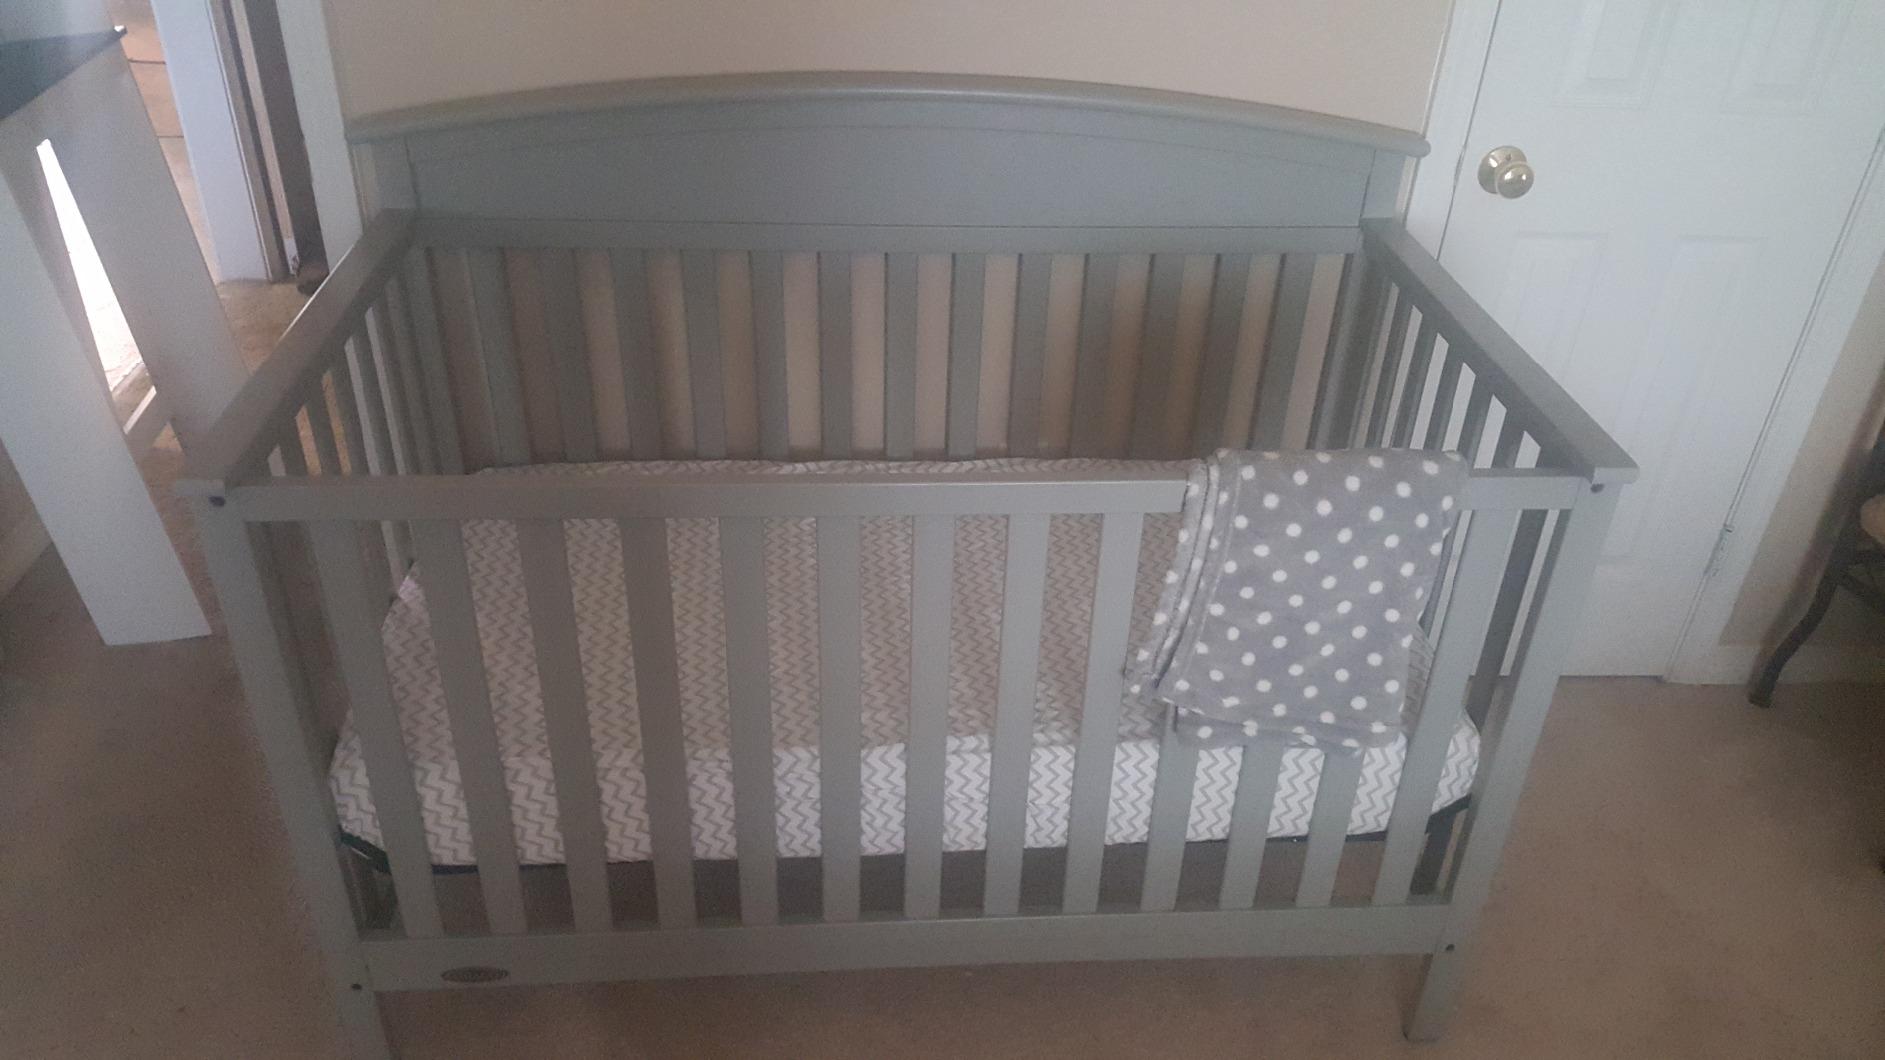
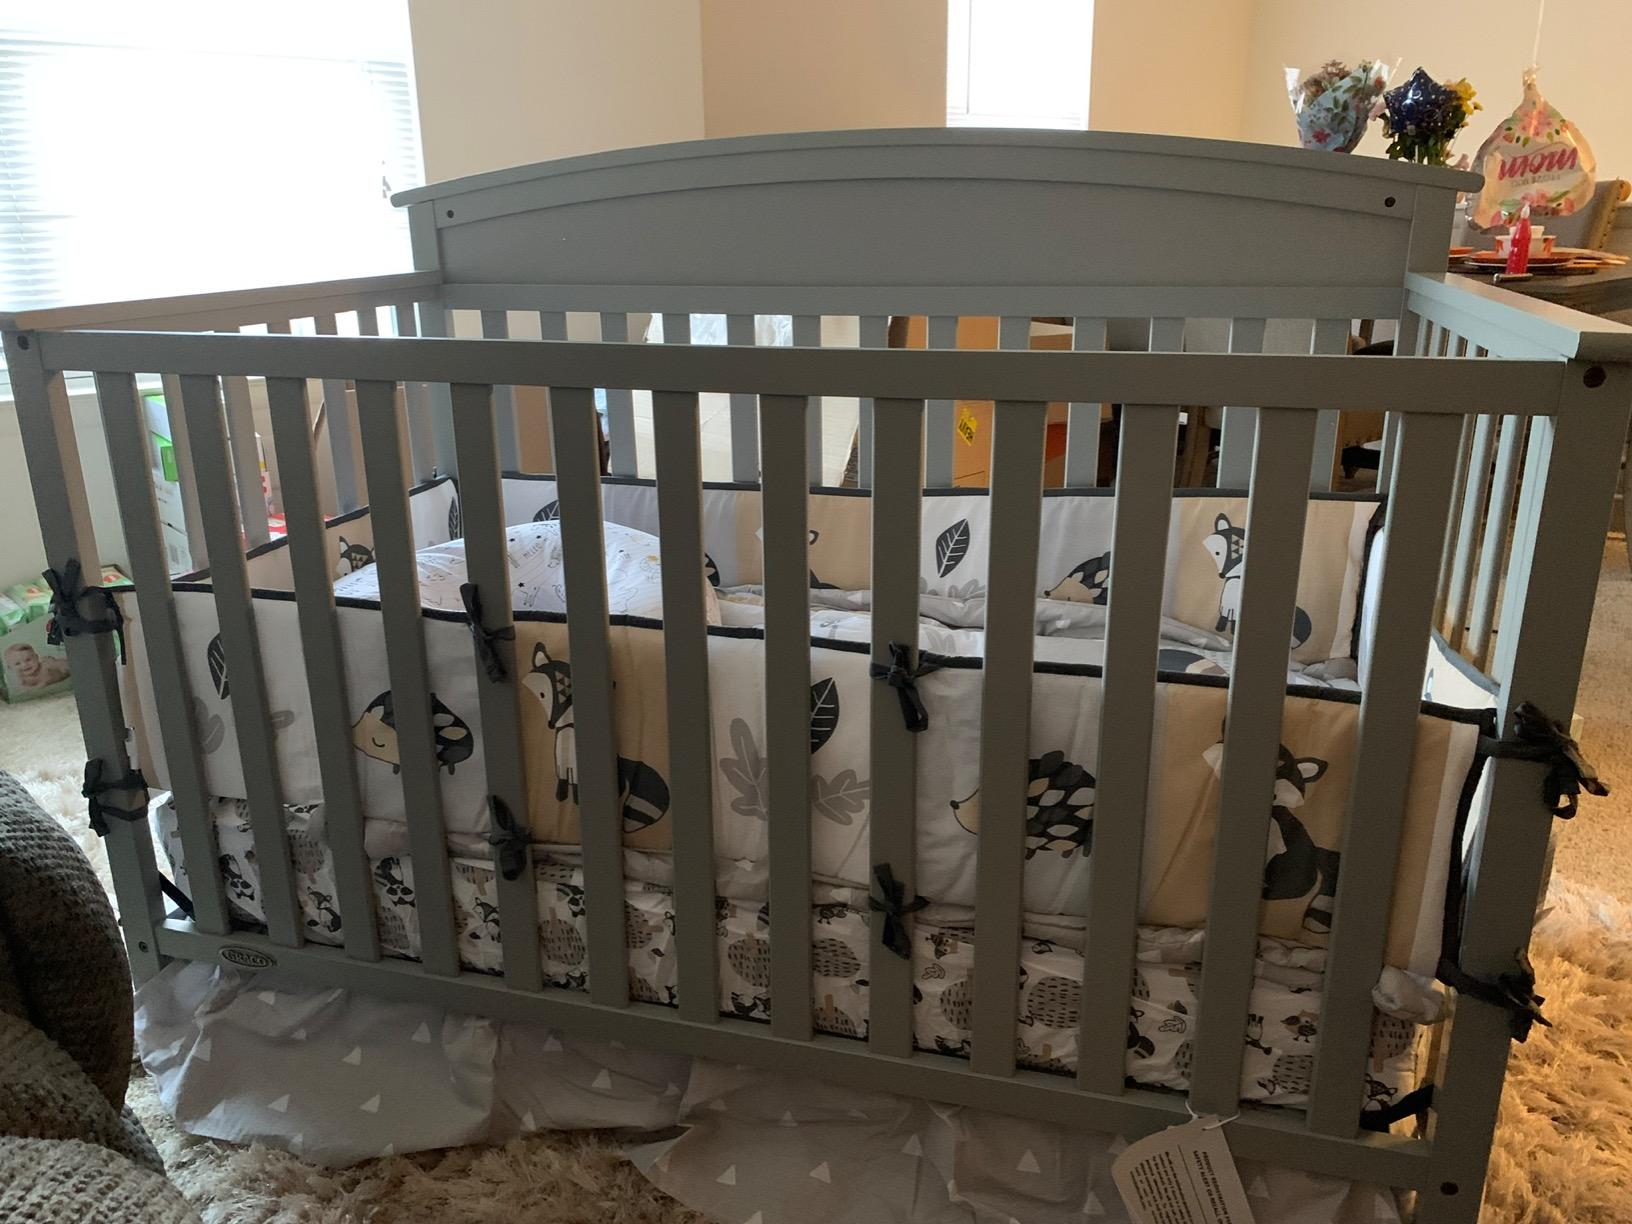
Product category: products_crib
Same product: yes